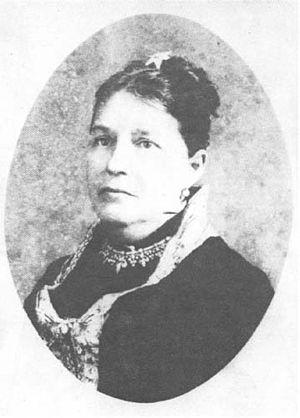
Portrait de Soledad Román de Núñez, seconde femme de Rafael Núñez, président de Colombie.
Le terme de « Première dame de Colombie » est employé dans certains médias pour désigner l'épouse ou la compagne du président de la République de Colombie. Il n'est pas rattaché à un statut officiel.
Soledad Román de Núñez, née à Carthagène des Indes le 6 octobre 1835 et morte dans la même ville le 19 octobre 1924, est une femme colombienne, seconde épouse du président Rafael Núñez qu'elle épouse à Paris le 14 juillet 1877, mariage civil confirmé par une cérémonie religieuse le 23 février 1889. Soledad sera l'amour de la vie de Nuñez et sa compagne jusqu'à la fin de sa vie, en 1894.